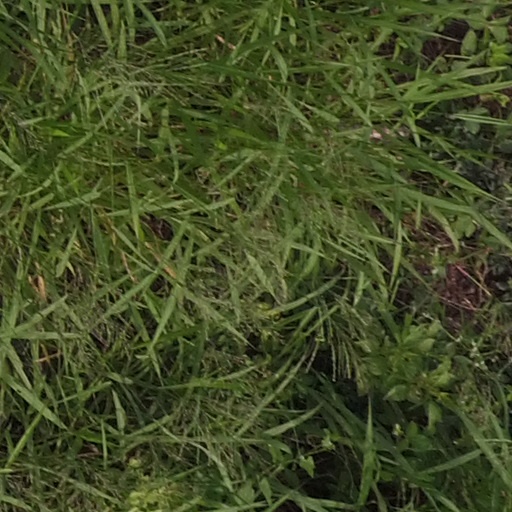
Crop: maize; corn